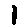
Label: 1